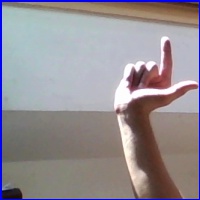
Letra: L